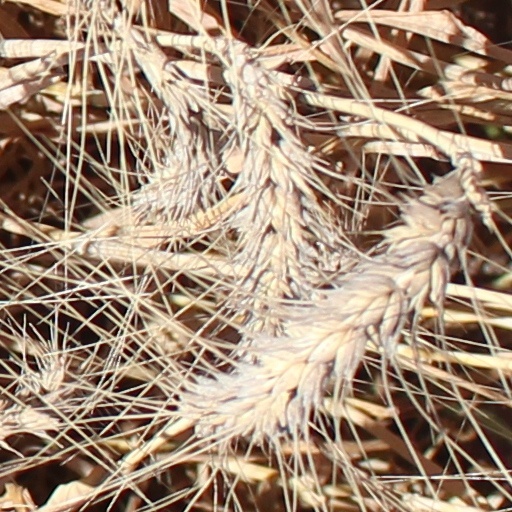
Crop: wheat